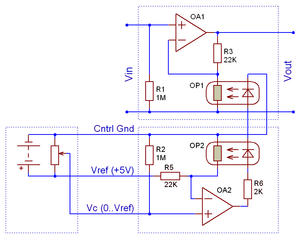
L'amplificateur commandé en tension ou VCA est un amplificateur dont le gain varie en fonction d'une tension d'entrée.